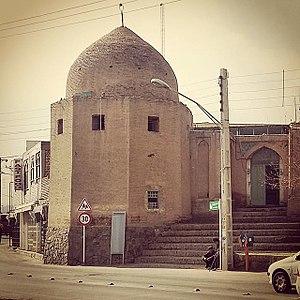
Le Mausolée d'Ar-Rachid est un mausolée historique à Ispahan, en Iran. Le mausolée fut construit dans l'ère des Seldjoukides sur la plage de nord du Zayandeh rud à côté du pont Chahrestan. Cette construction est la tombe d'Ar-Rachid, le trentième calife abbasside. Après que Mahmoud de Ghazni conquit Baghdad, Ar-Rachid abandonna son palais et s'enfuit à Ispahan.